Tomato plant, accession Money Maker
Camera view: tilt-top (135 deg); turntable rotation: 330 degrees
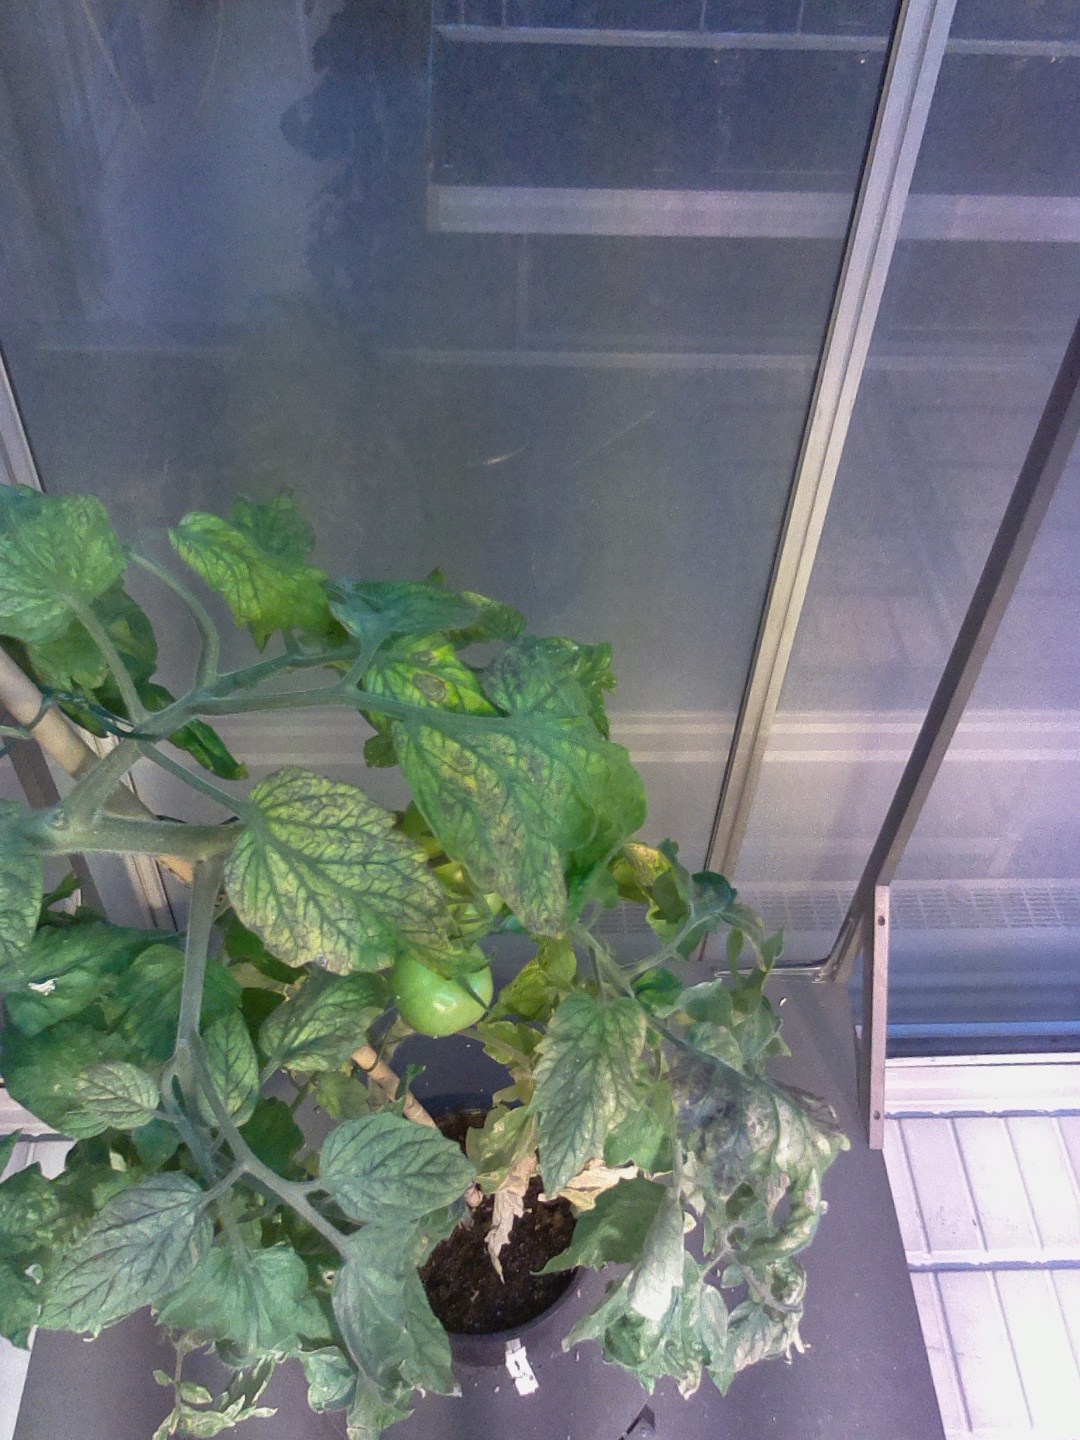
BBCH growth stage 82: 20%-30% of fruits show typical fully ripe color